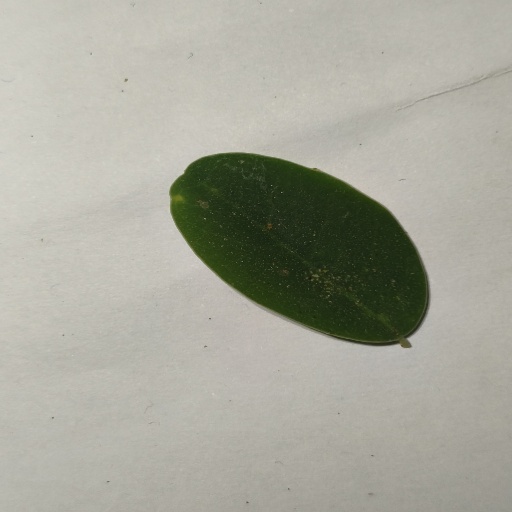
Species: Sojina
Leaf condition: Healthy Leaf